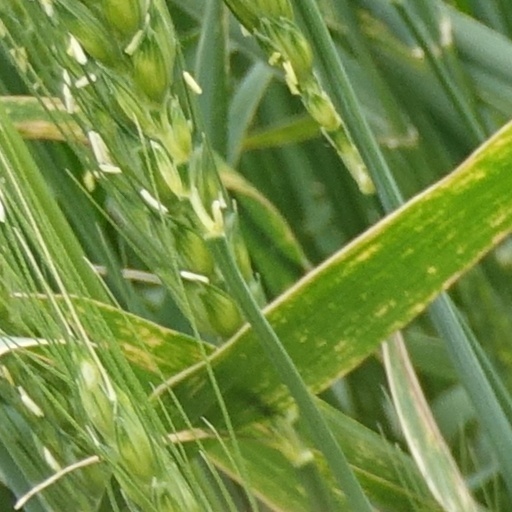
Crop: wheat